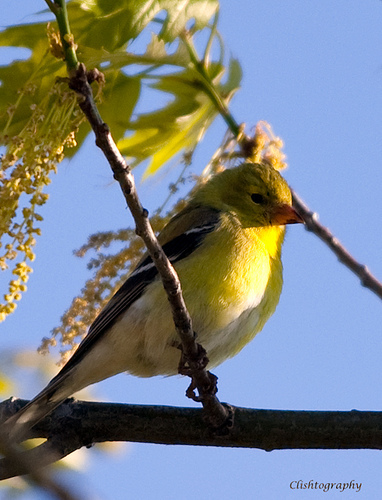
this bird is mainly yellow with primarily black wings and a bright beak.
this is a yellow bird with black wings and a pointy beak.
the bird has a small black eyering and a bill that is orange.
small white and yellow bird with white wingbars and grey primaries.
this is a medium sized bird with a small orange bill and gray head and chest.
the small bird has a golden yellow belly and abdomen with a darker yellow crown and small beak with a black tip.
a small yellow bird with white on its belly, it has white wingbars and black and grey wings, it has a small stubby orange bill.
this is a small yellow bird, with dark wings, white markings and an orange beak.
this bird has a yellow breast and a white belly, with a short pointed bill and black outer rectrices.
this bird has wings that are black and has a yellow belly
Species: Yellow Throated Vireo